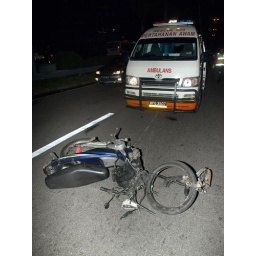
A man found dead after his motorbike crashed with a car here in Udini road in Penang, Malaysia